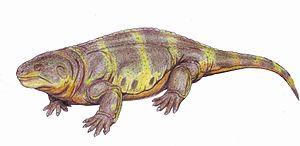
Les Diadectidae forment une famille éteinte de grands reptiliomorphes diadectomorphes qui ont vécu en Amérique du Nord et en Europe au Carbonifère supérieur et au Permien inférieur. Ils ont été les premiers tétrapodes herbivores, et aussi les premiers animaux uniquement terrestres à atteindre de grandes tailles. Leurs empreintes de pas indiquent que diadectidés marchaient avec une position érigée. Ils ont été les premiers animaux à exploiter le matériel végétal dans la chaîne alimentaire terrestre, faisant ainsi de leur apparition une étape importante tant dans l'évolution des vertébrés que dans les écosystèmes terrestres.
Diasparactus est un genre éteint de grands tétrapodes ressemblant beaucoup à des reptiles qui vivait durant le Mississippien en Amérique du Nord.